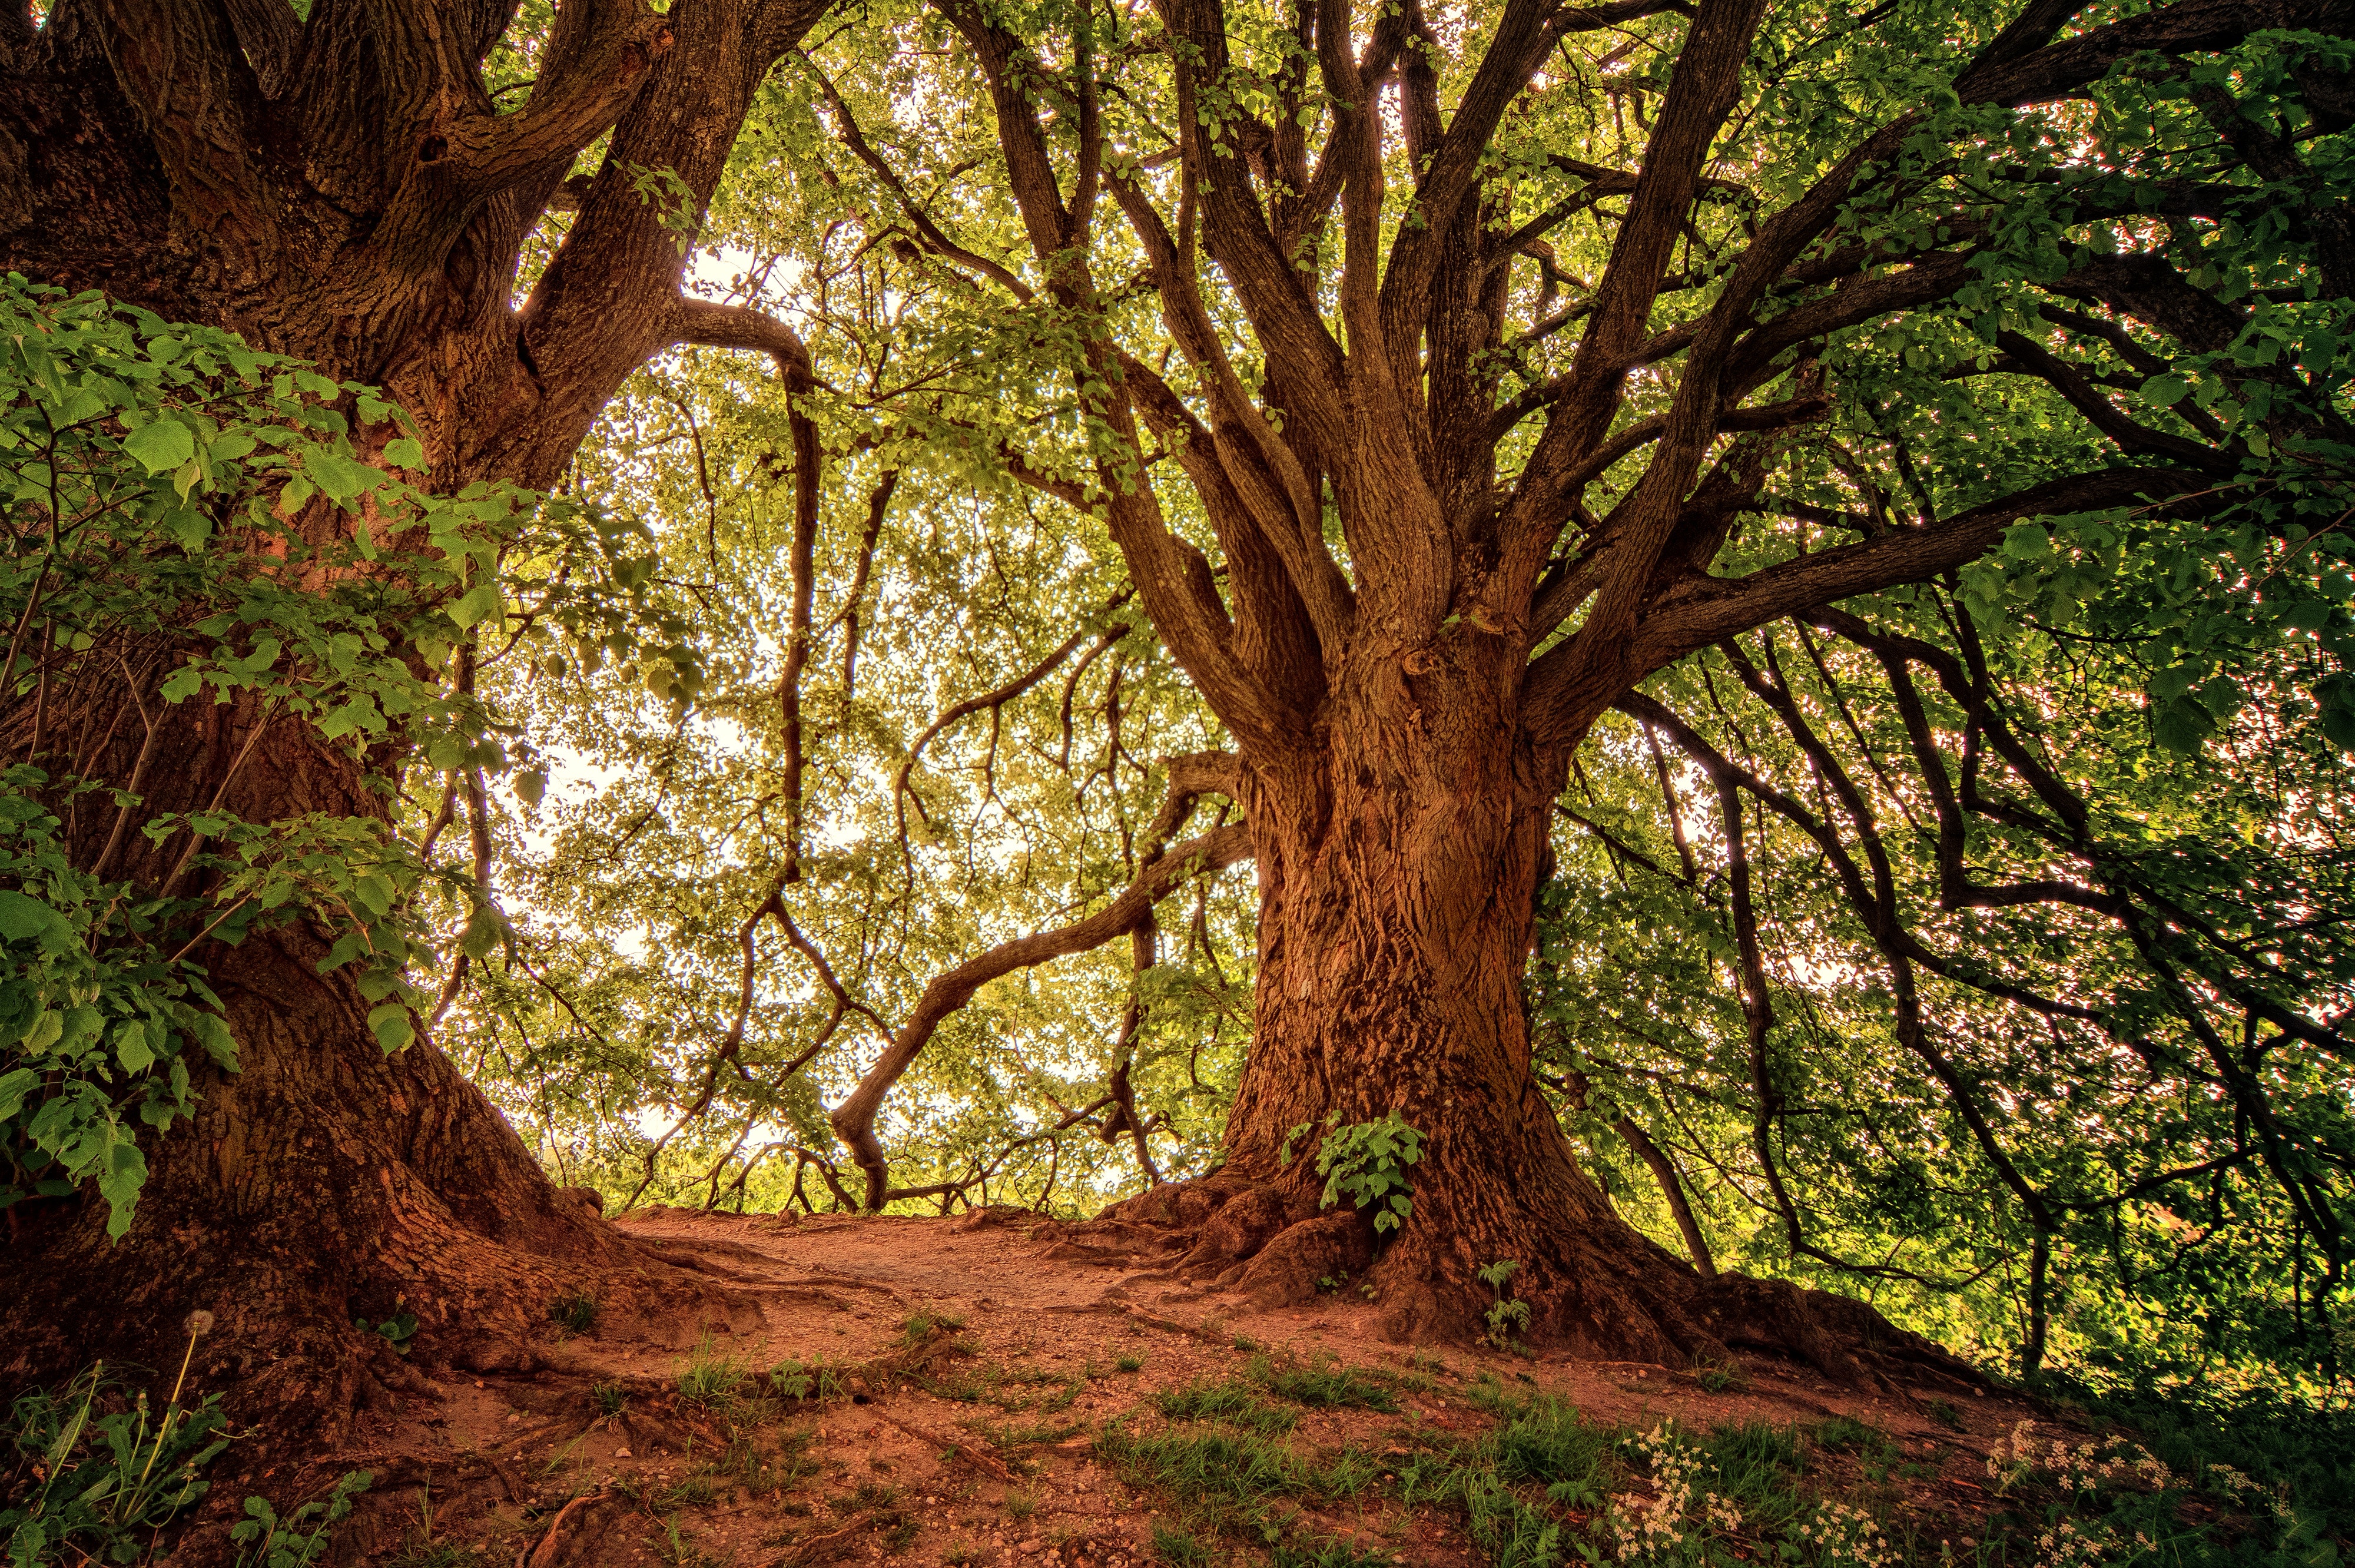
tree, nature, natural landscape, branch, woodland, natural environment, vegetation, forest, leaf, woody plant, trunk, green, sunlight, plant, nature reserve, old growth forest, light, deciduous, biome, temperate broadleaf and mixed forest, grass, botany, grove, wood, landscape, Northern hardwood forest, autumn, valdivian temperate rain forest, twig, jungle, plant stem, Tints and shades, temperate coniferous forest, tropical and subtropical coniferous forests, beech